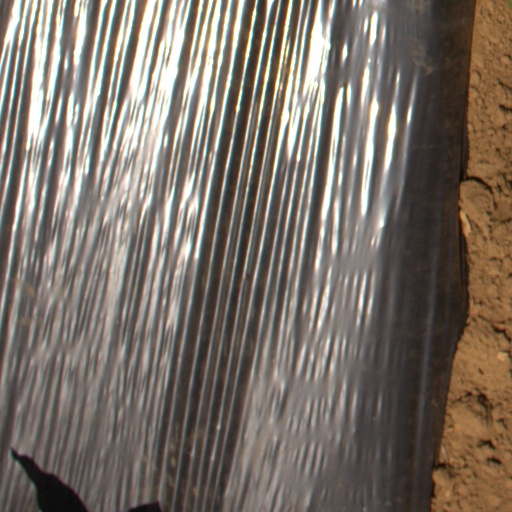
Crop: Jerusalem artichoke